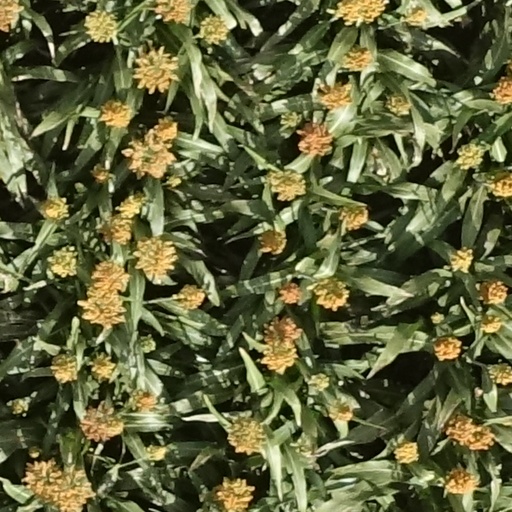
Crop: sorghum